Marahoué River

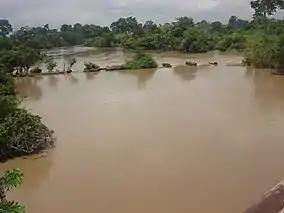
The Marahoué River near Bouaflé

The Marahoué River, also known as the Bandama Rouge, is a river in Ivory Coast. The south-flowing river is a tributary of the Bandama River, joining it south of Lake Kossou, a large artificial lake created in 1973 by the construction of the Kossou Dam at Kossou.